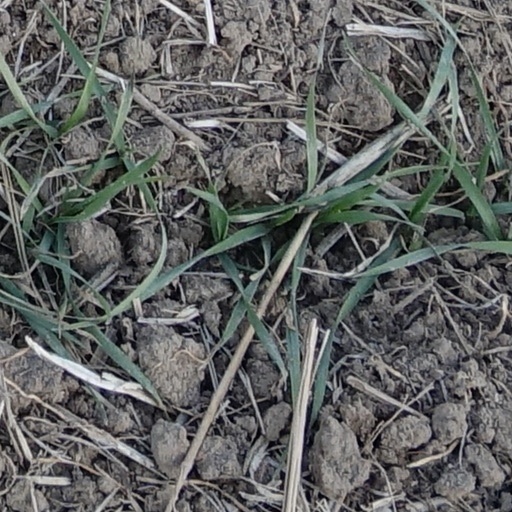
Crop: wheat